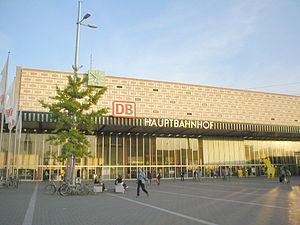
Gare central de Braunschweig, Allemagne